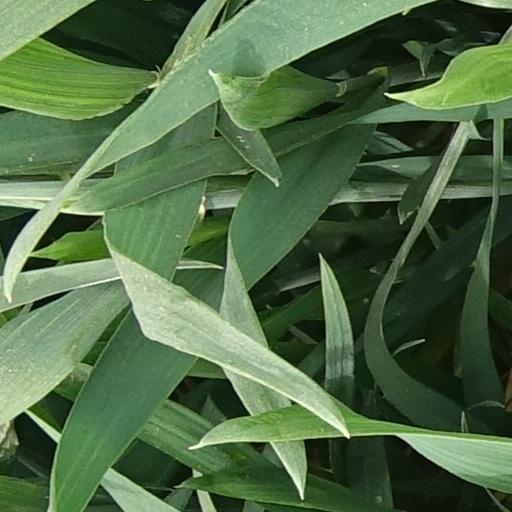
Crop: wheat